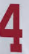
Number: 4